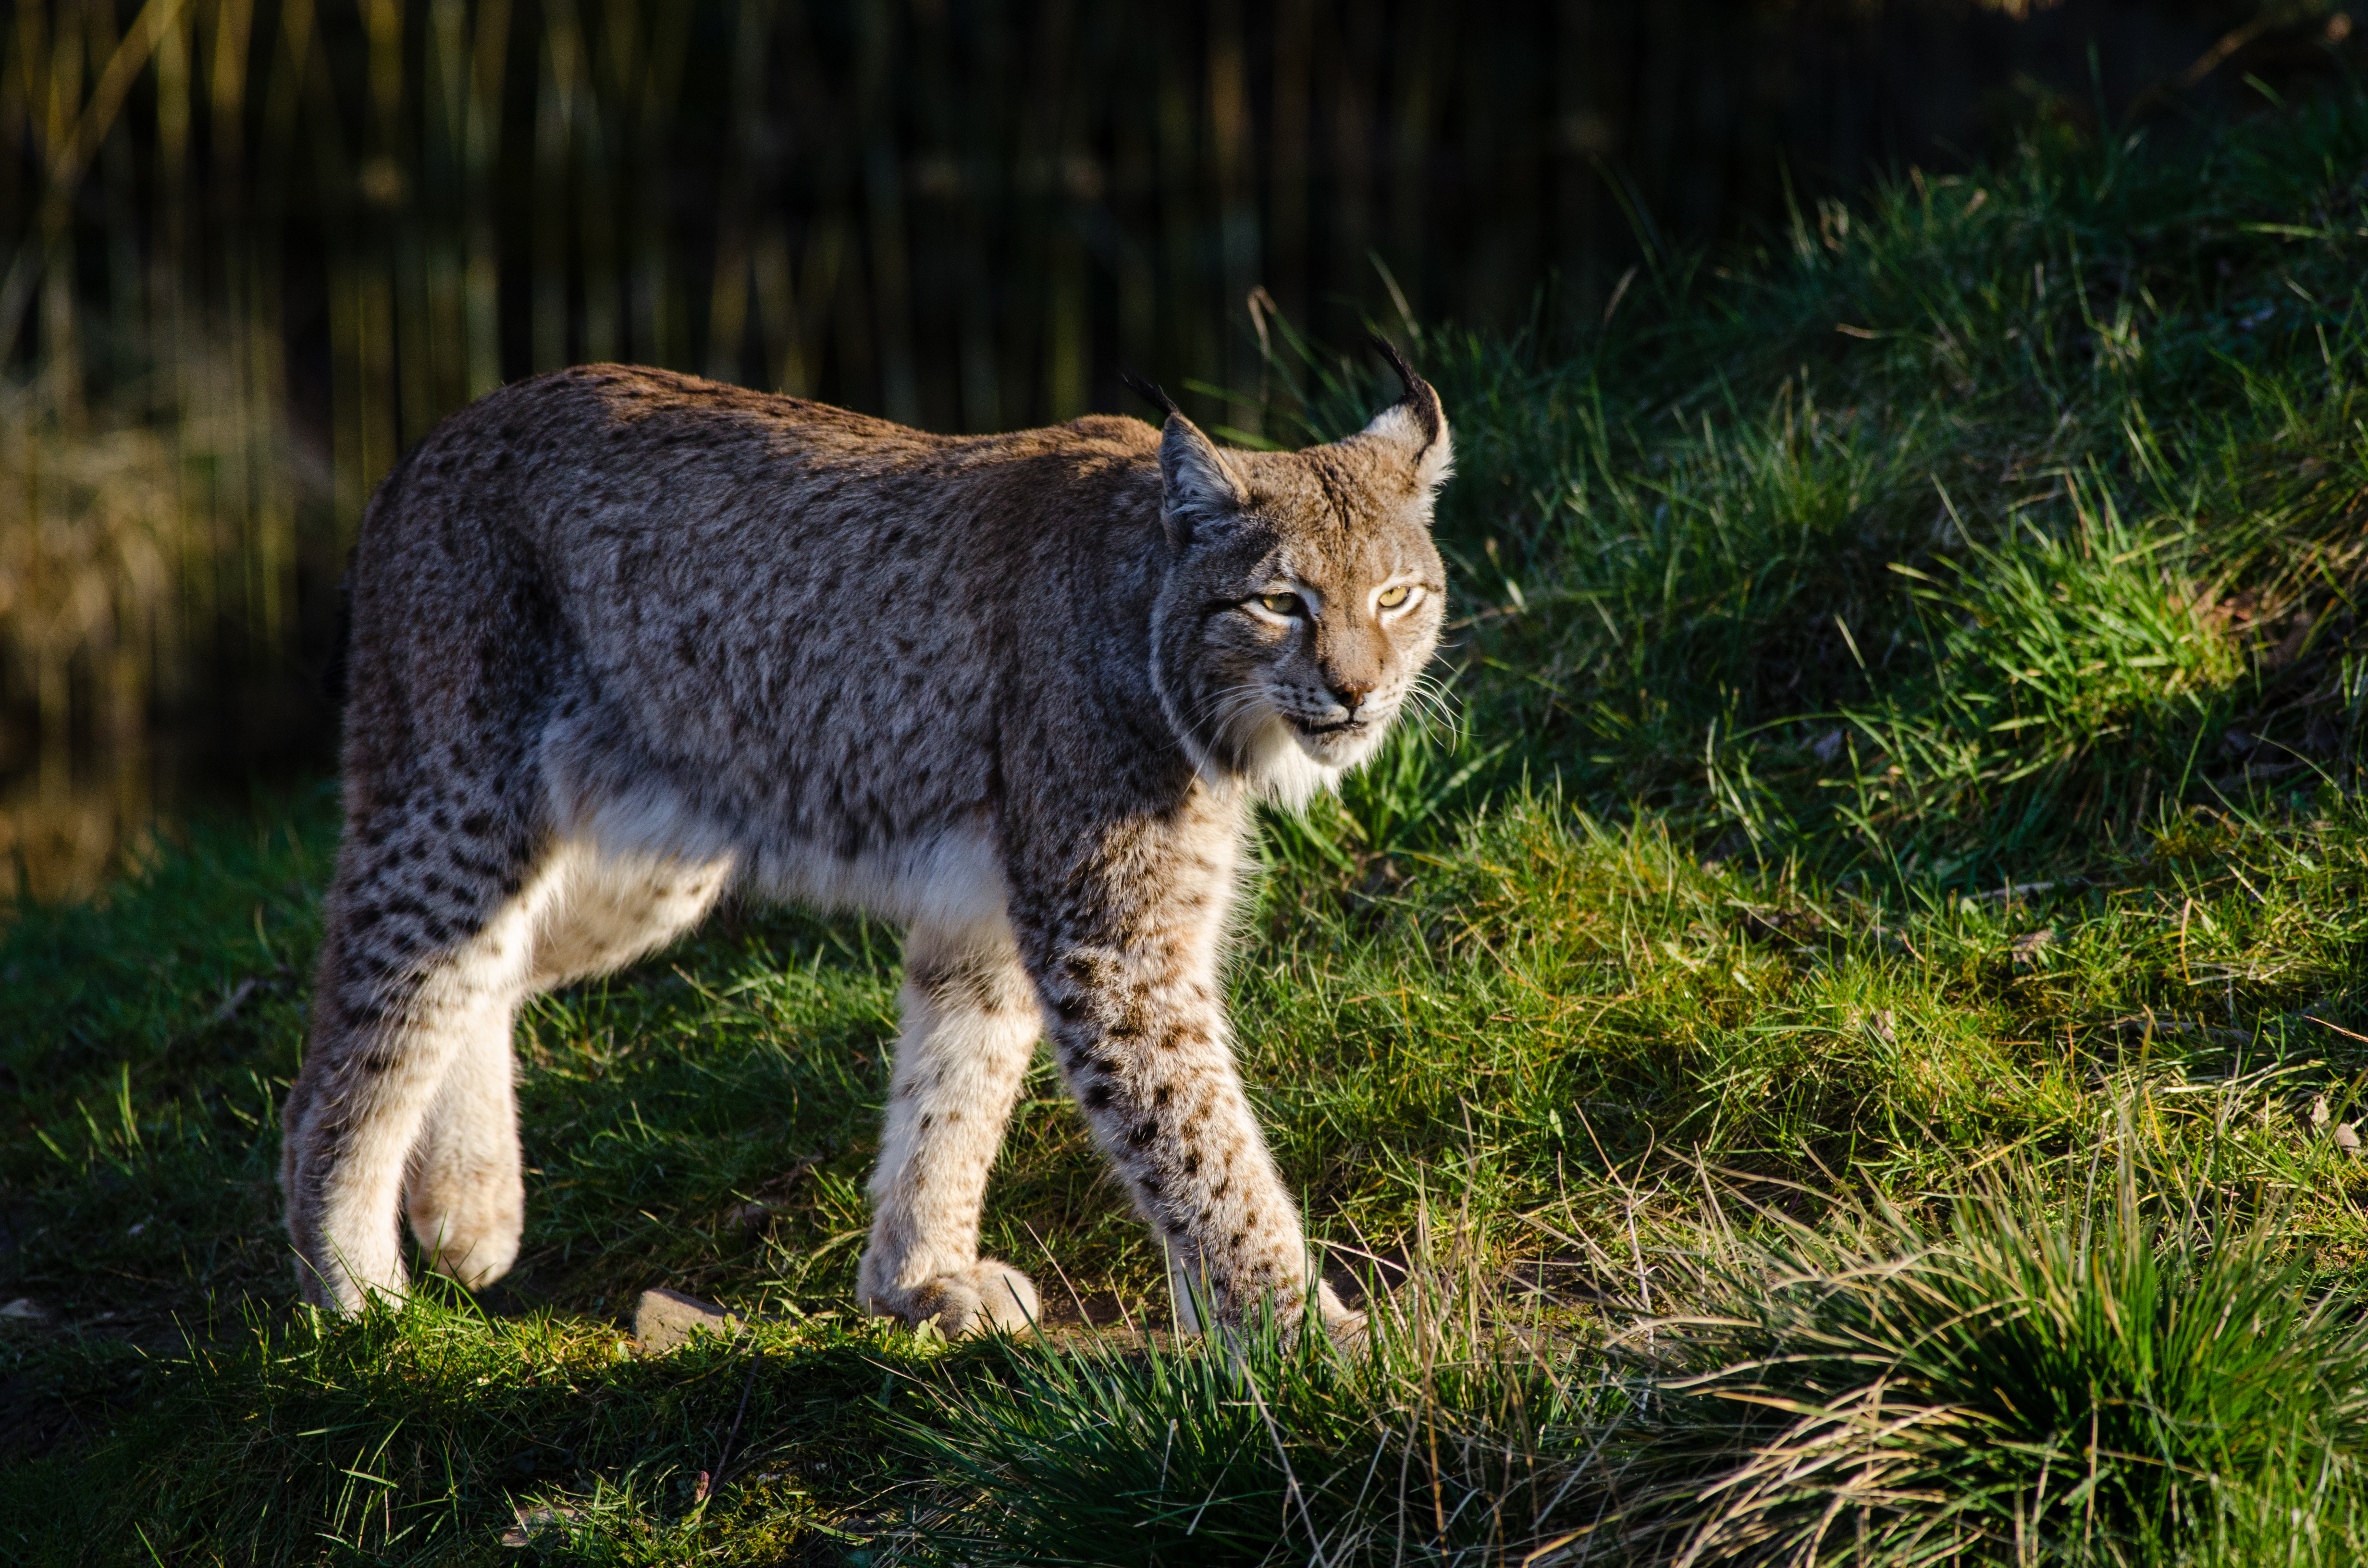
grass, wildlife, zoo, cat, feline, mammal, nikon, fauna, ears, vertebrate, germany, deutschland, katze, d7000, tierpark, ohren, lynx, luchs, bobcat, wild cat, small to medium sized cats, cat like mammal